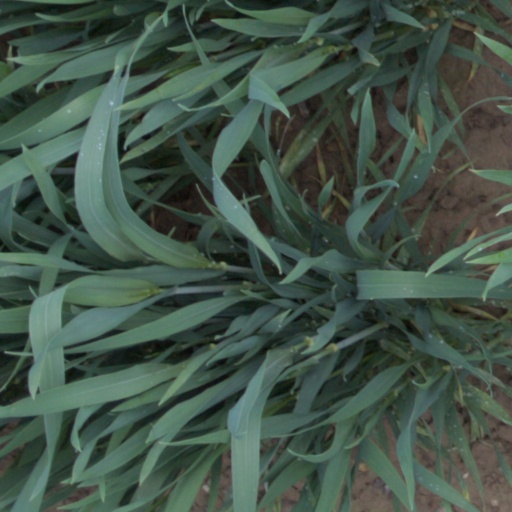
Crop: wheat